Ole Elias Holck

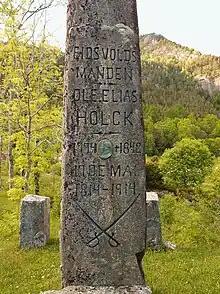
Memorial stone to Ole Elias Holck, erected in Lavik during 1914

Ole Elias Holck (6 January 1774 – 14 July 1842) was a Norwegian military officer who served as a representative at the Norwegian Constitutional Assembly.